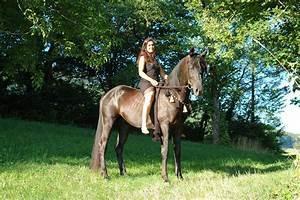
horse